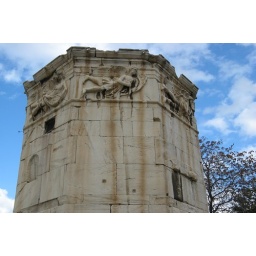
The tower that functioned as a sundial, weather vane, water clock and compass within the Roman Agora